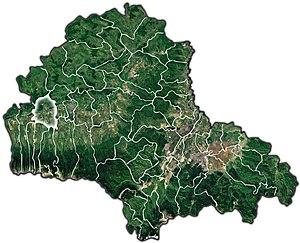
Voila est une commune roumaine du județ de Brașov, dans la région historique de Transylvanie. Elle est composée des six villages suivants :